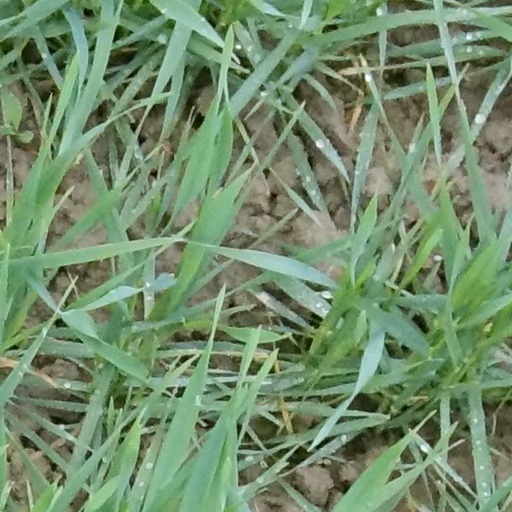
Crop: wheat